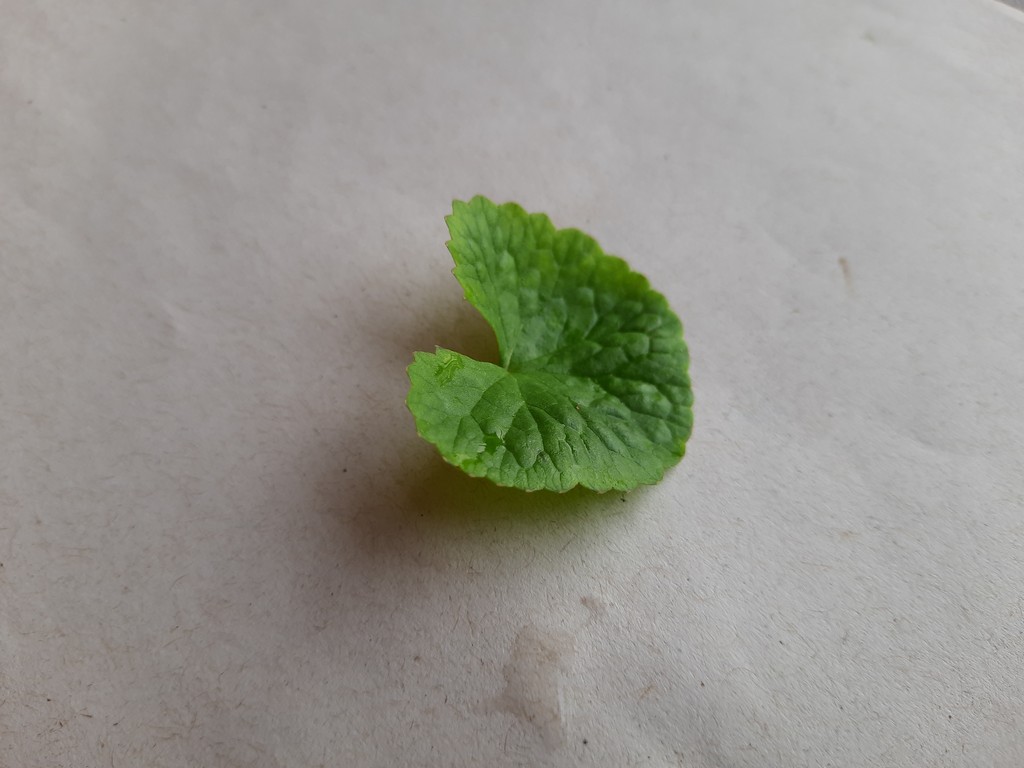
Label: Healthy